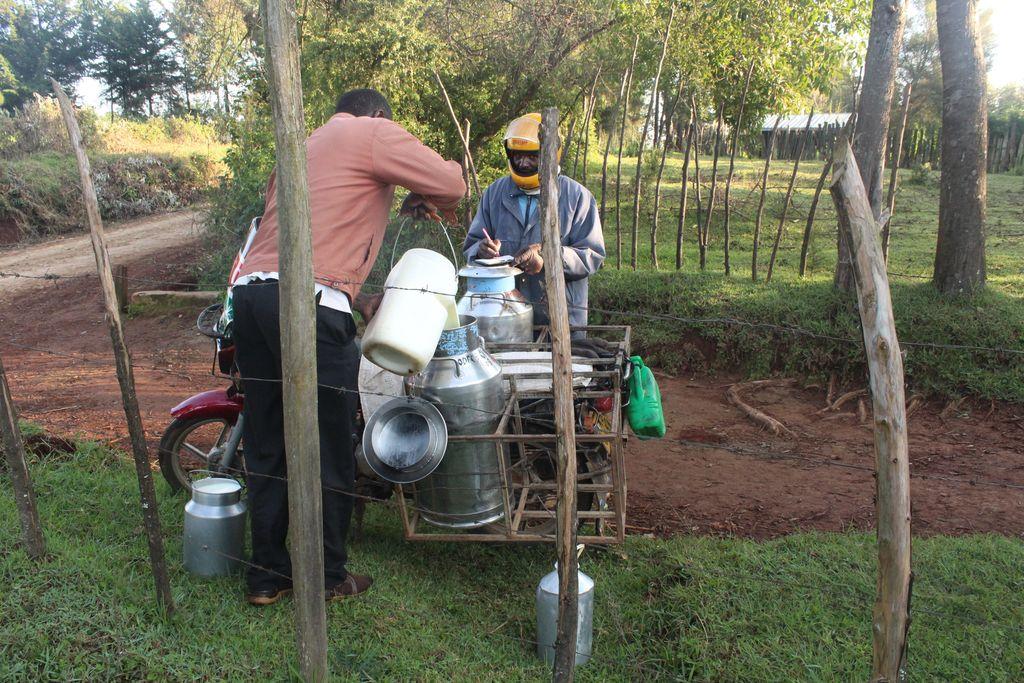
Wanaume wawili wako katika eneo la mashambani wakishughulikia na maziwa, mmoja amevaa koti la rangi ya kahawia na suruali nyeusi, akiwa ameshikilia ndoo kubwa nyeupe, akionekana kumiminia kitu ndani ya mkebe mkubwa wa chuma uliowekwa kwenye baiskeli ya magurudumu matatu iliyopandishwa  kwa ajili ya kubeba mizigo.